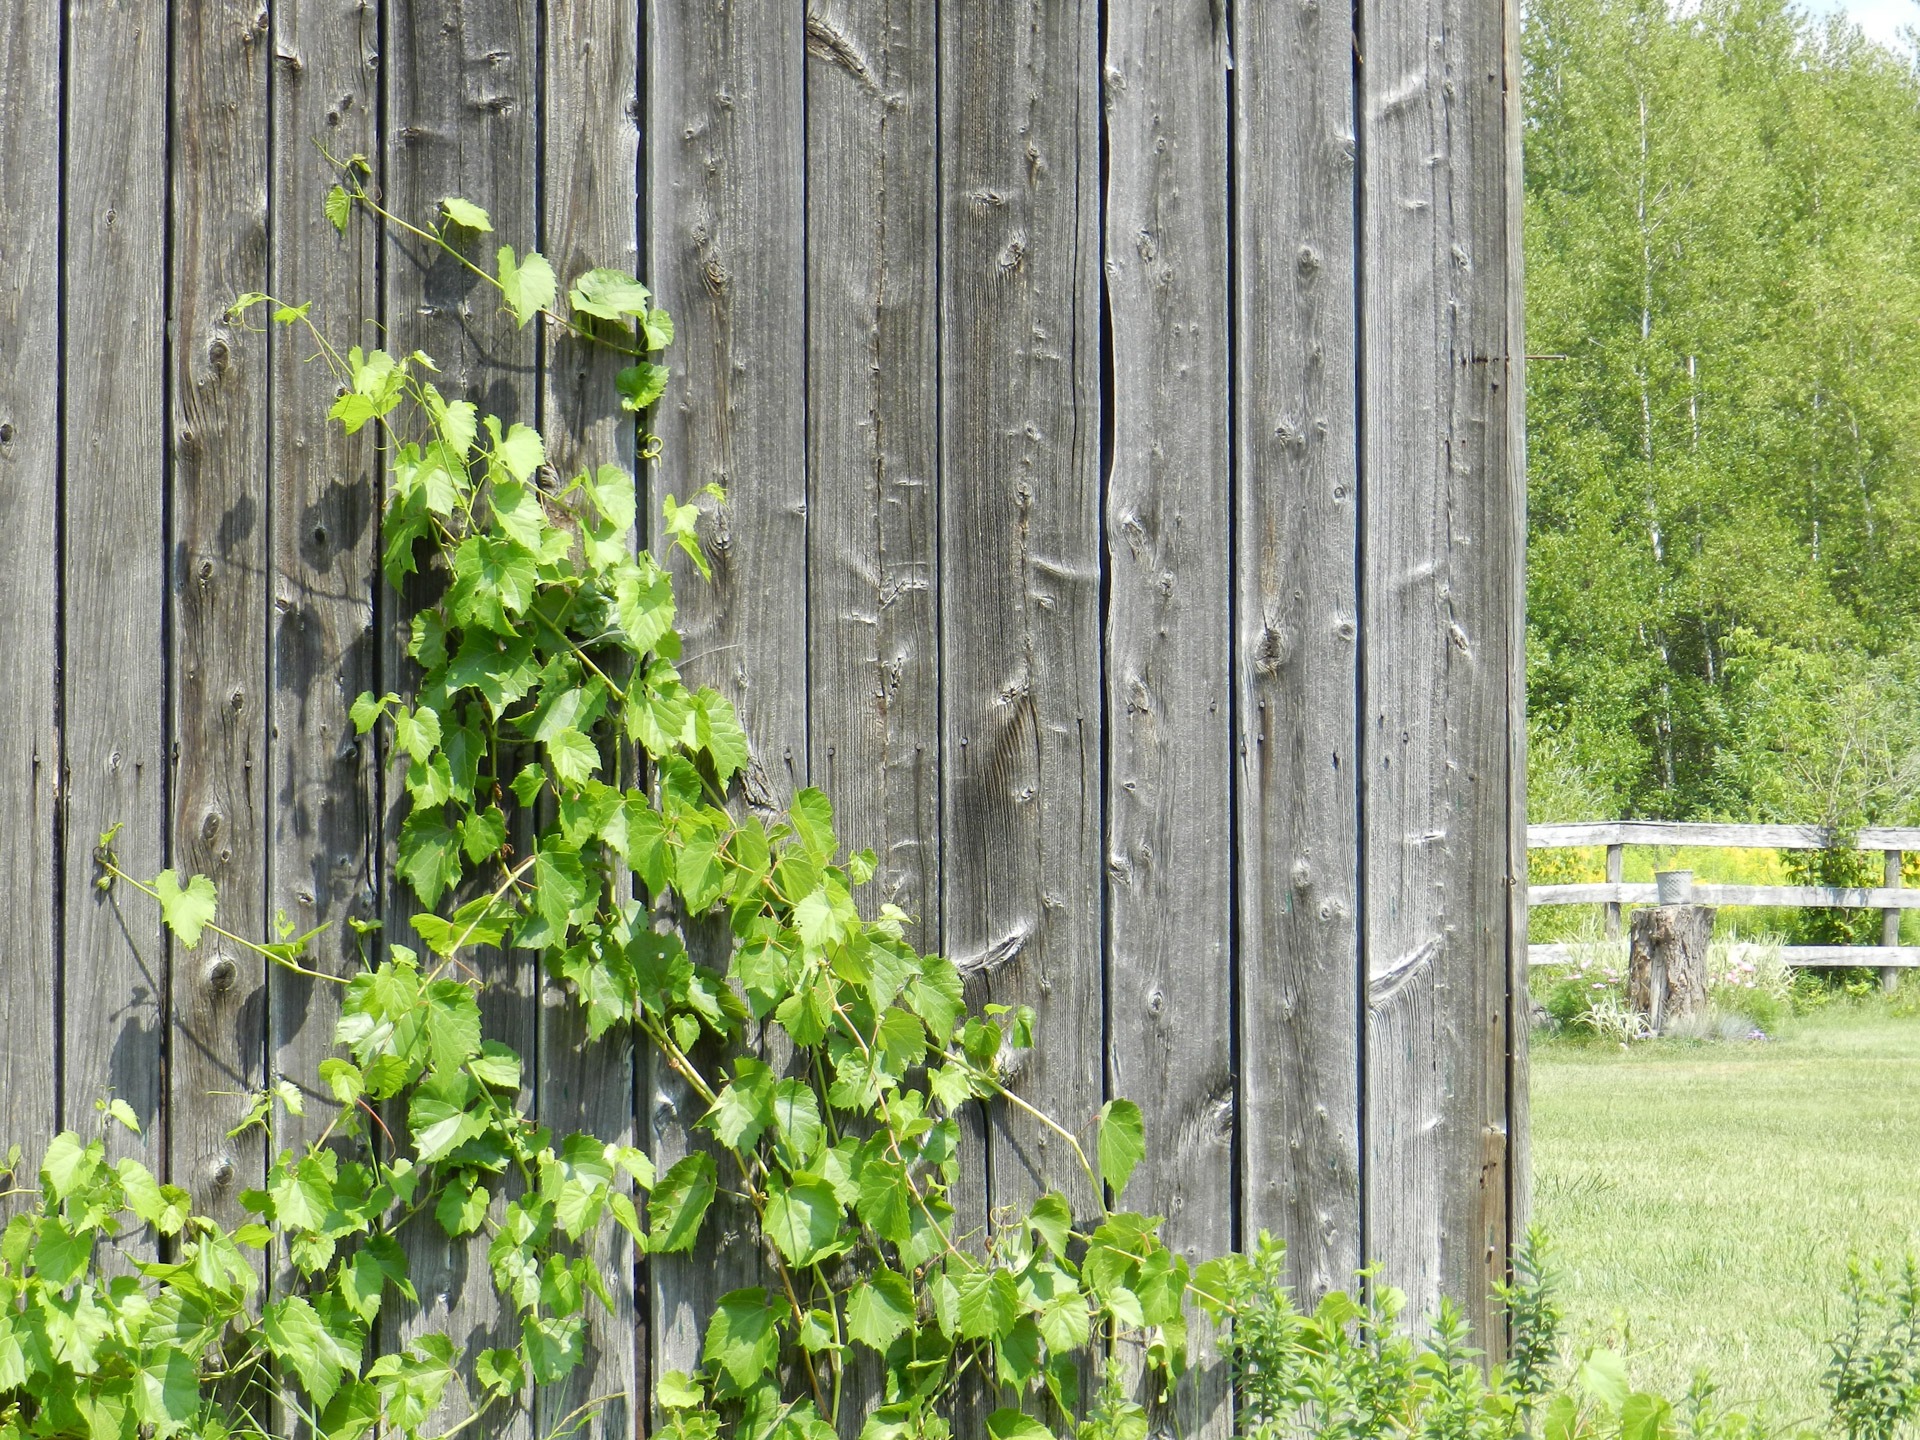
tree, fence, structure, plant, board, wood, vine, texture, plank, flower, building, barn, wall, rustic, ivy, backyard, exterior, agriculture, garden, lumber, weathered, textured, vines, shrub, planks, boards, wooden, yard, panels, panel, flowering plant, woody plant, land plant, outdoor structure